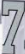
Number: 7